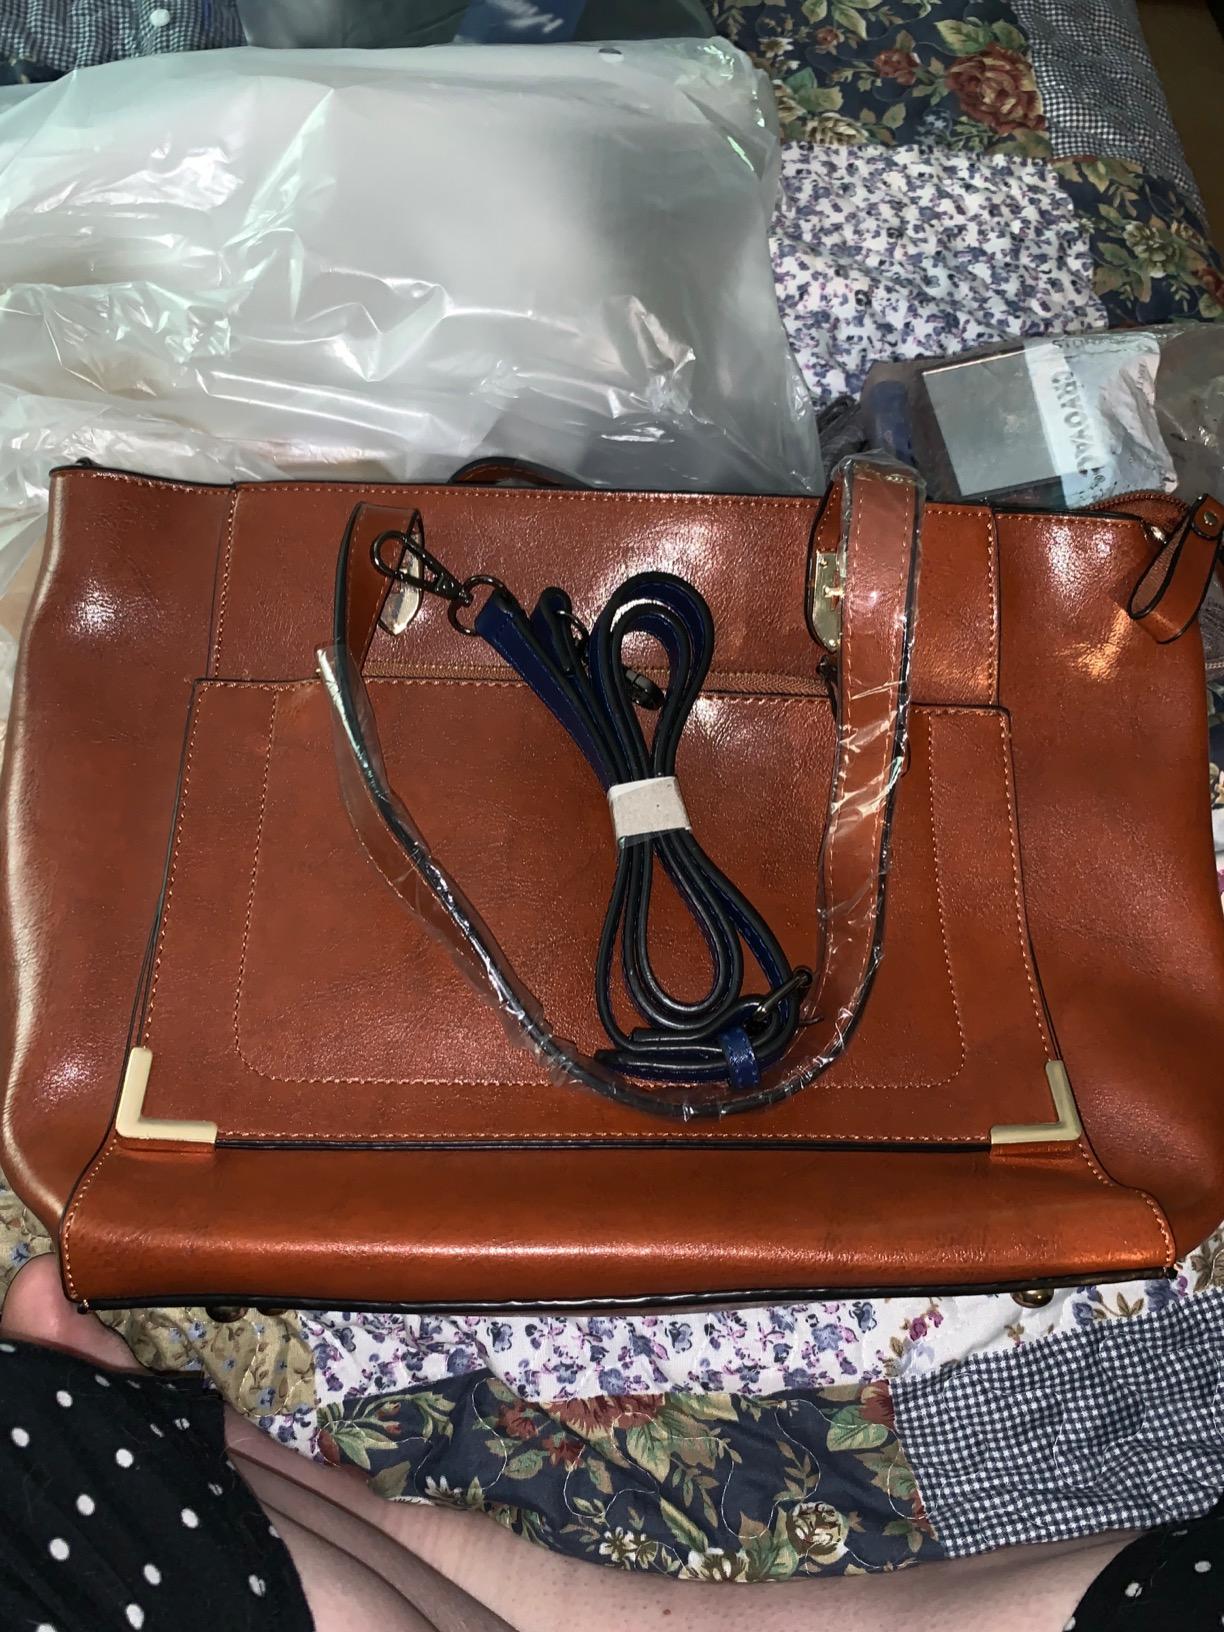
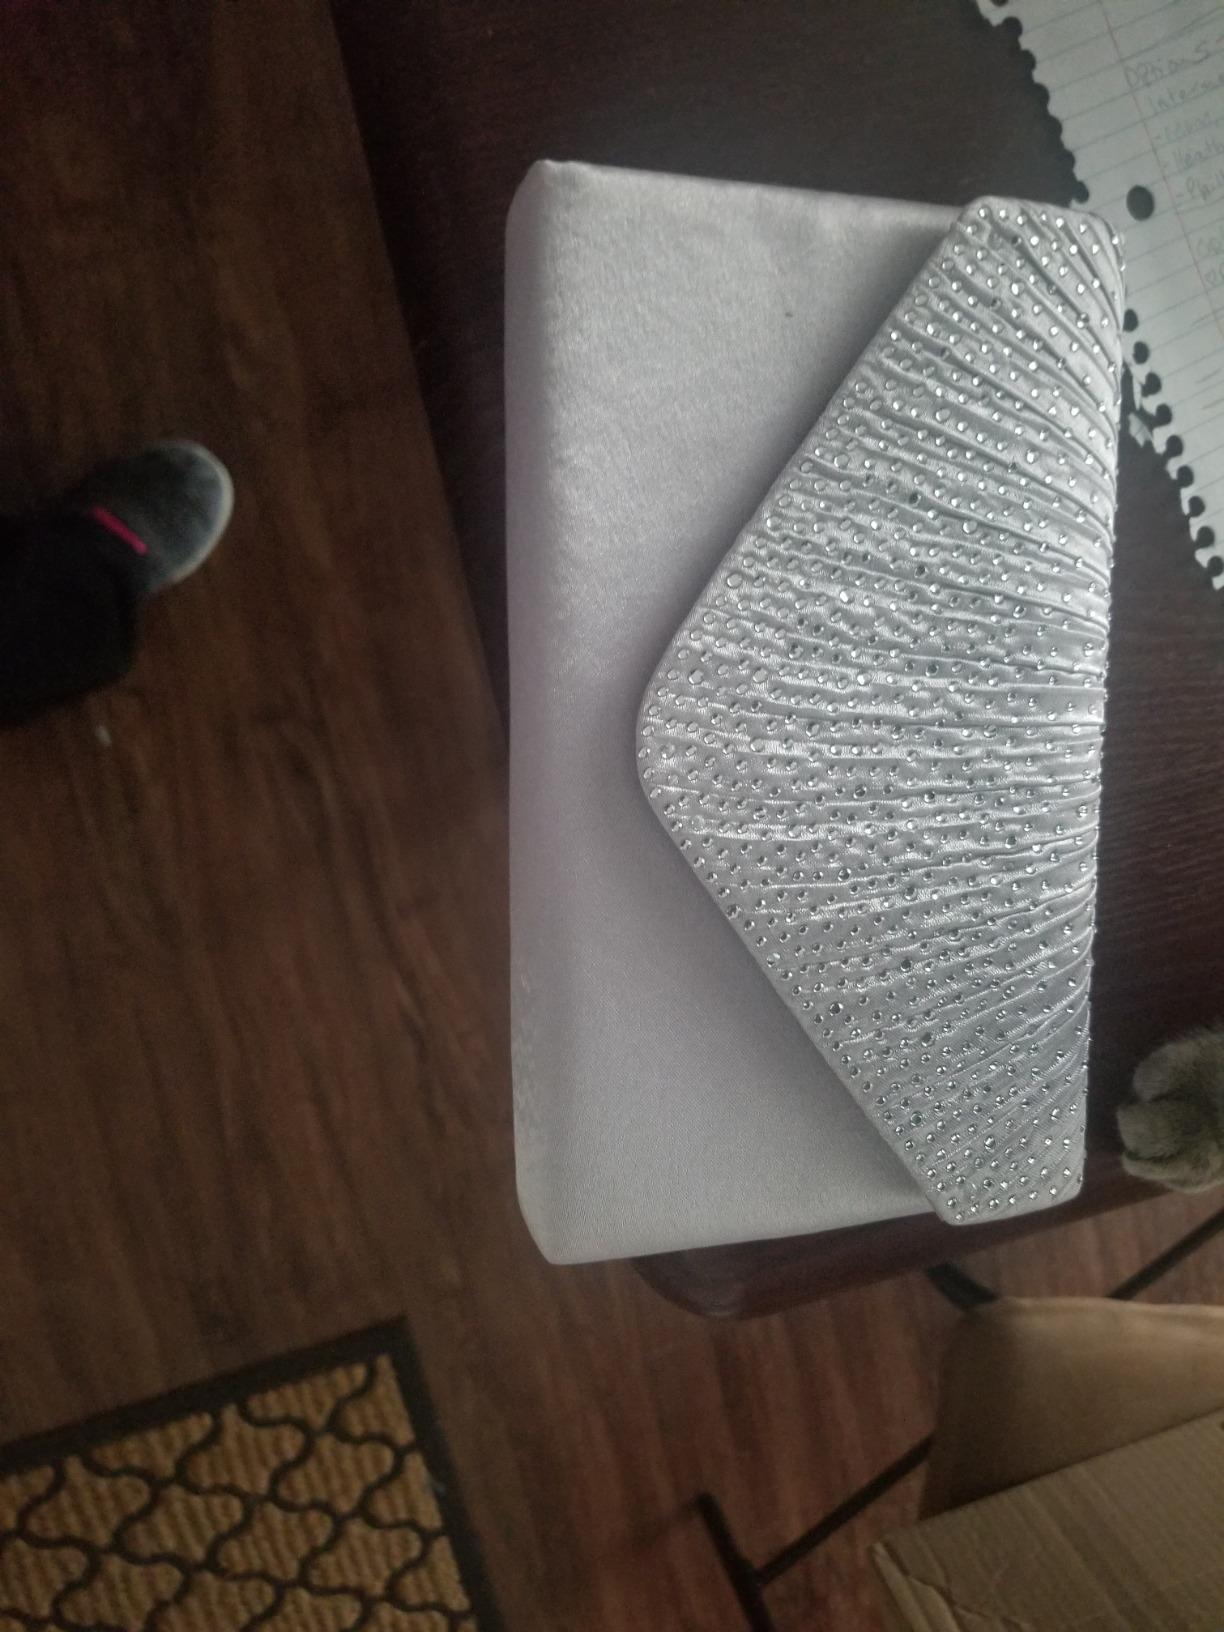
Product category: accessories_handbag
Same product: no